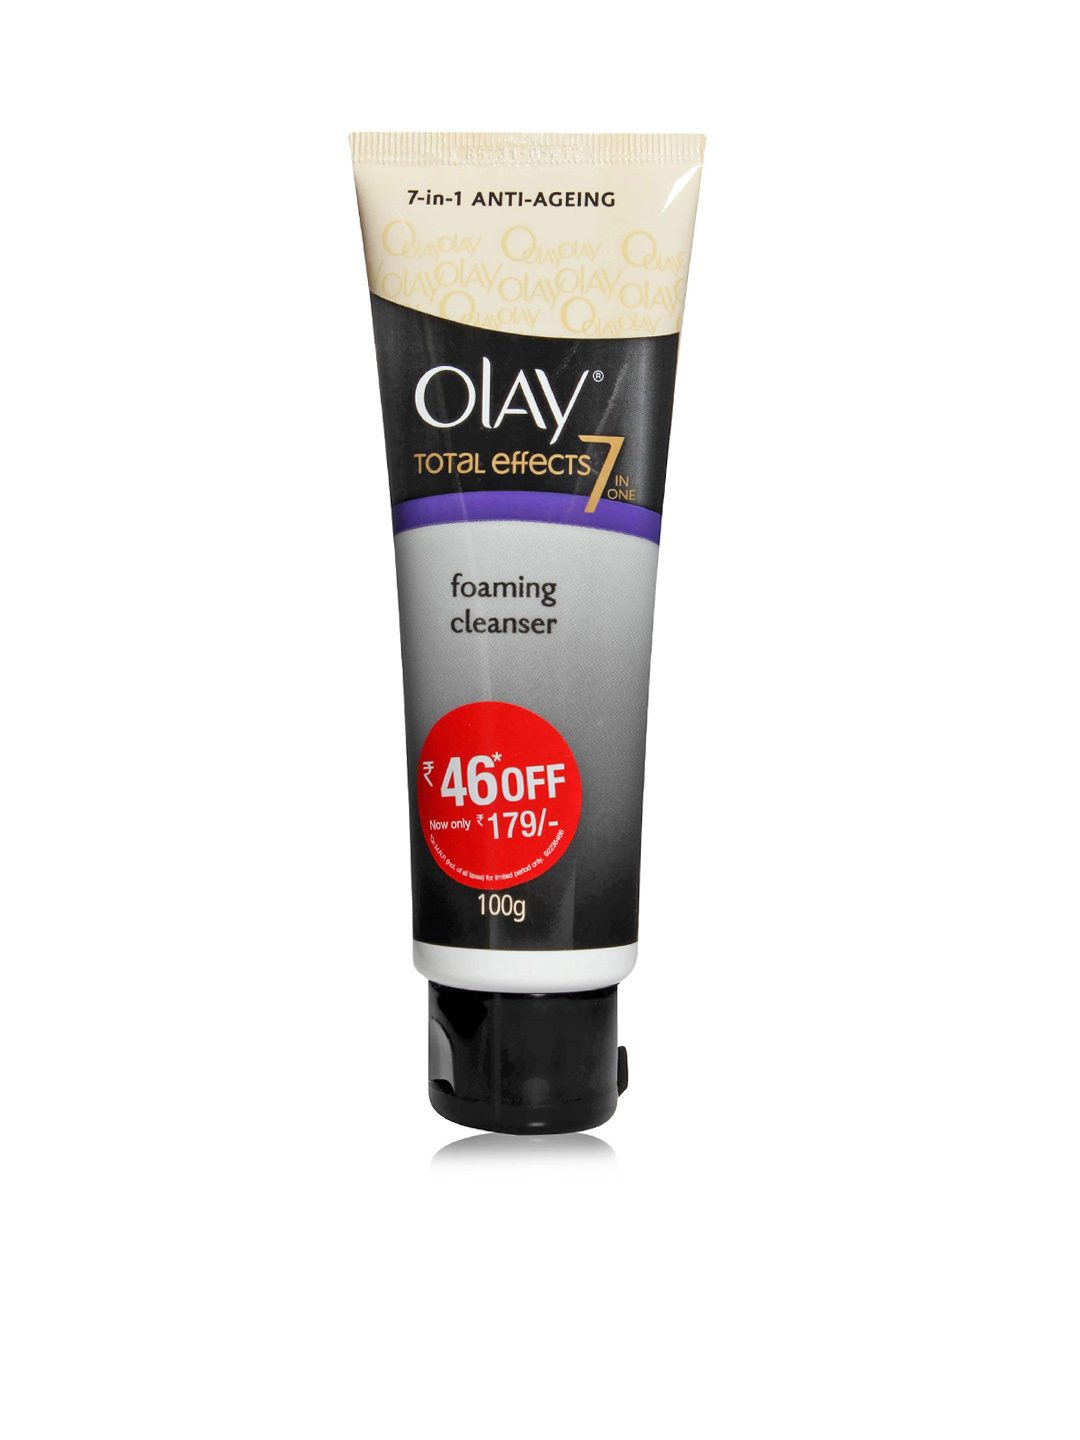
Olay Women Total Effects 7 in 1 Foaming Cleanser
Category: Personal Care / Skin Care / Face Wash and Cleanser
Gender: Women
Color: Black
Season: Spring 2017
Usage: Casual